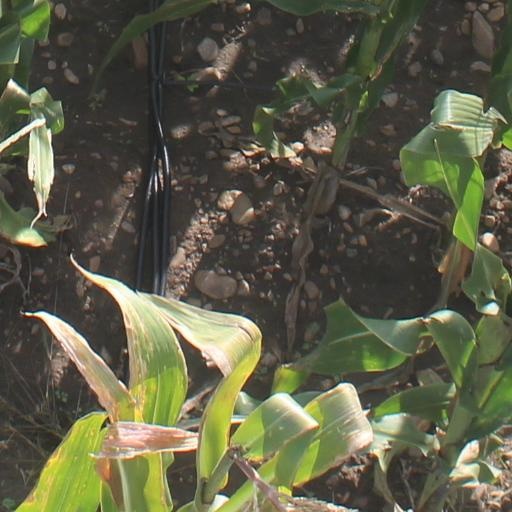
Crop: maize; corn